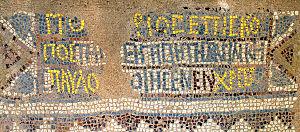
Philippes est une ville antique de Macédoine orientale, fondée par Philippe II en 356 av. J.-C. sur la récente colonie thasienne de Crénidès, abandonnée au XIVᵉ siècle après la conquête ottomane et qui est aujourd'hui un village de 894 habitants du nome de Kavala en Grèce. Étape importante de la via Egnatia mais ville toujours restée de taille modeste, Philippes occupe une place privilégiée dans l'histoire en raison de deux événements majeurs : la bataille de Philippes, qui débouche sur la victoire des héritiers de Jules César sous ses murs en octobre 42 av. J.-C., et surtout la prédication paulinienne en 49 ou 50, qui aboutira à la rédaction de l'Épître aux Philippiens, un texte qui fait partie du Nouveau Testament : le statut de « fondation apostolique » qu'elle lui confère est probablement à l'origine de la fortune de la ville dans l'Antiquité tardive, et lui vaut de nos jours un tourisme religieux non négligeable.